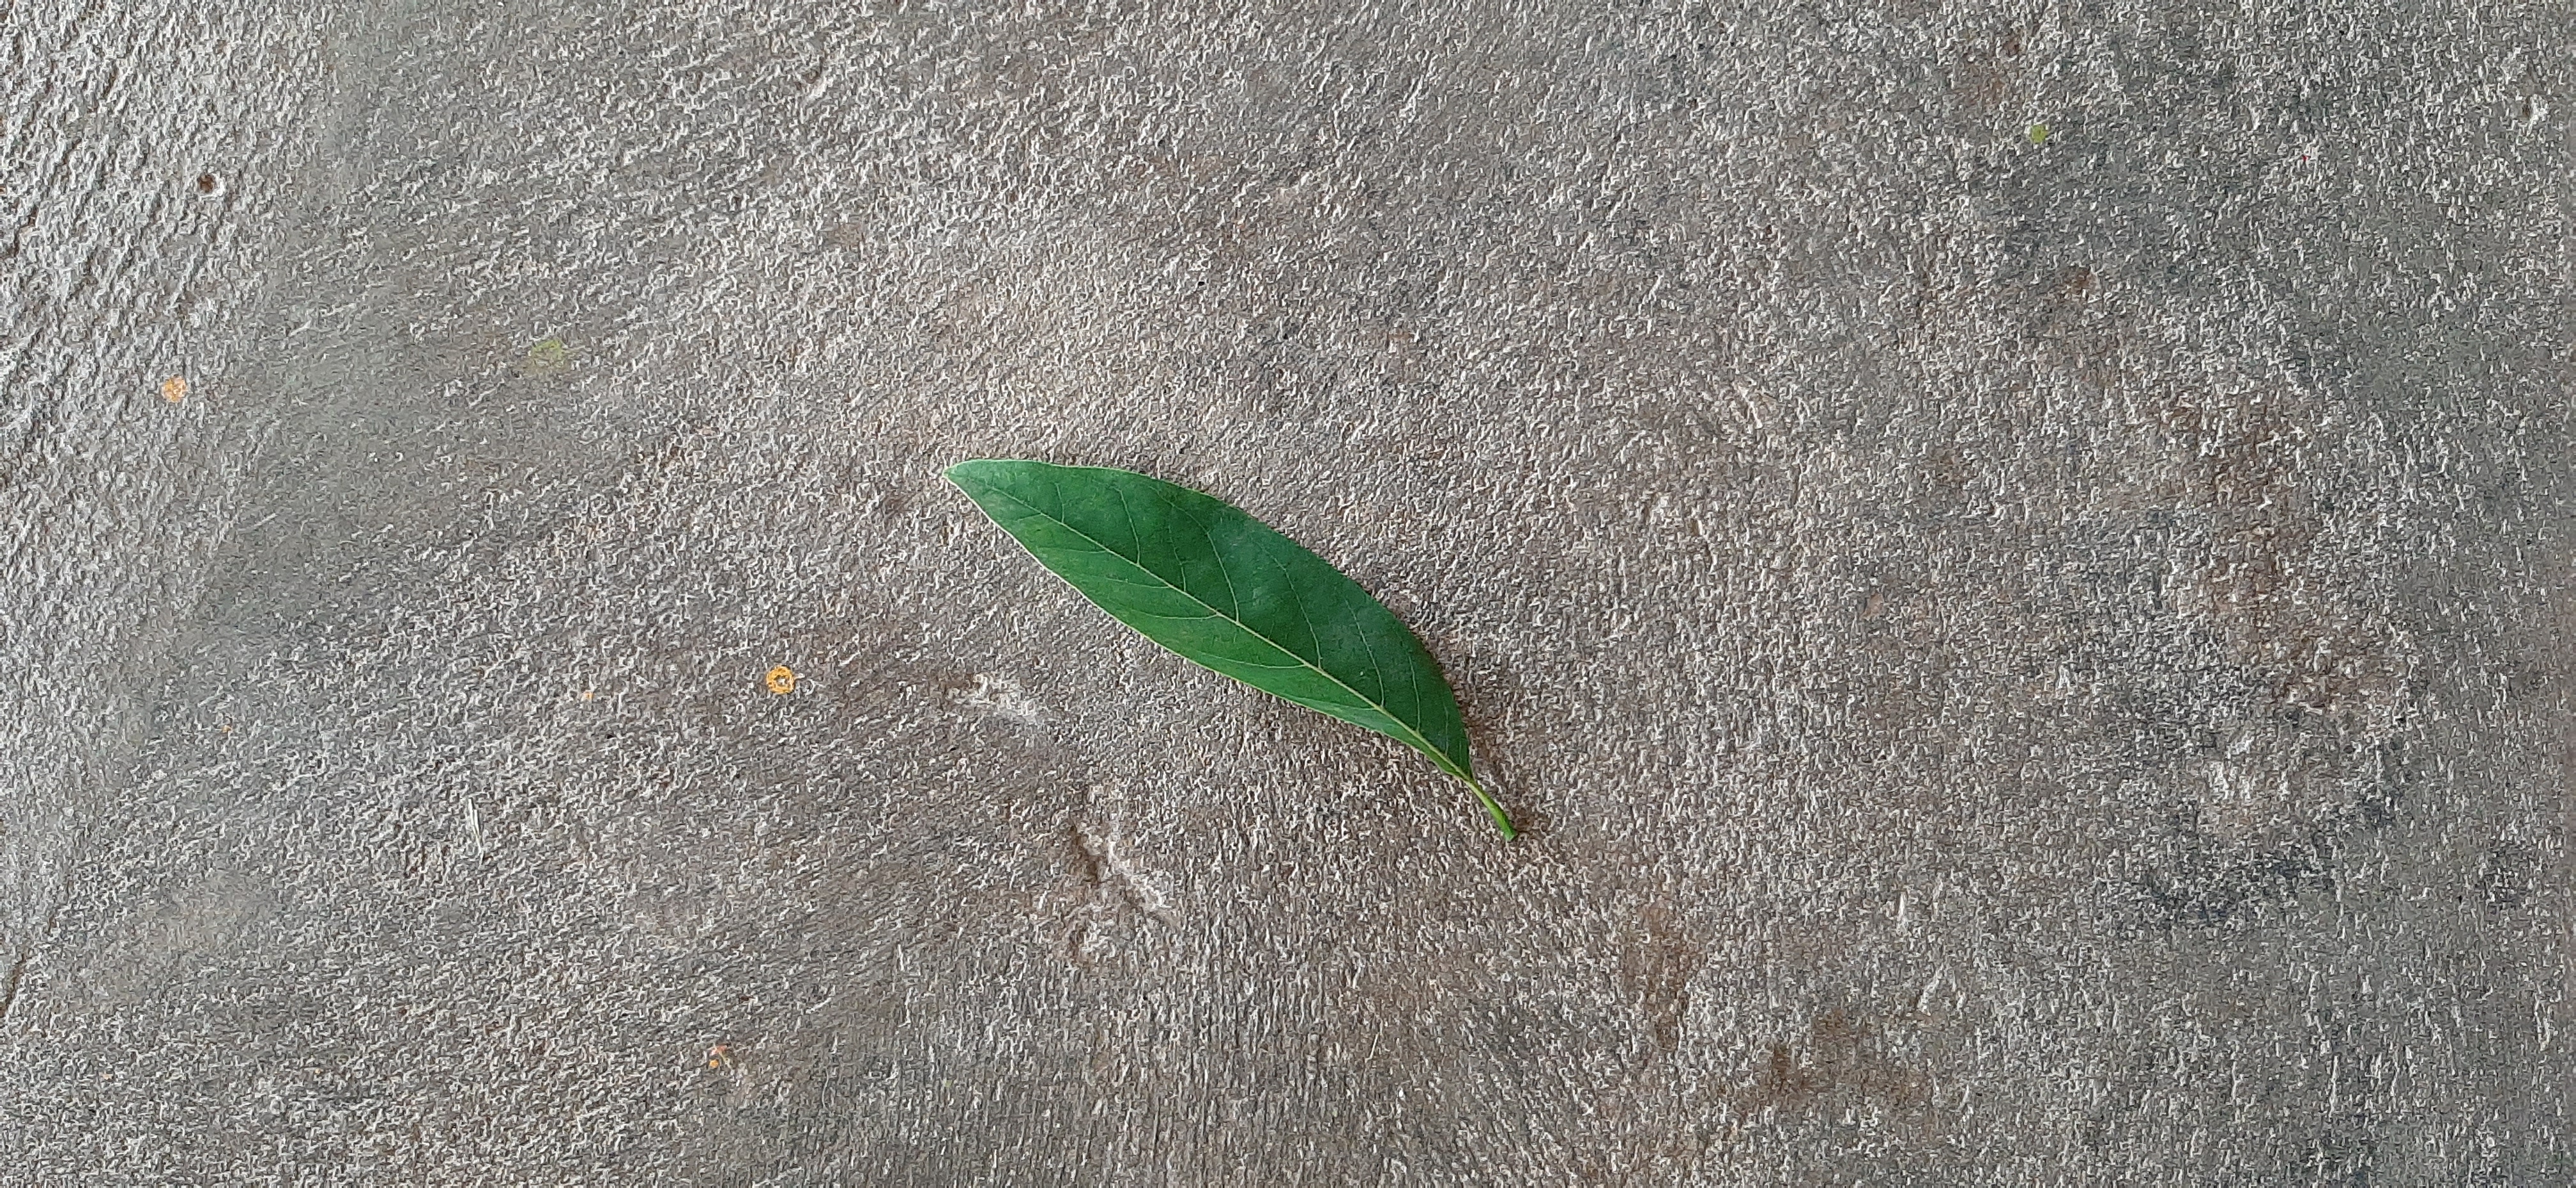
Plant: Seethapala